Answer in natural language. Which object is closer to the camera taking this photo, artistic colourful white paper drawing scenario (highlighted by a blue box) or hemnes day bed (highlighted by a green box)? Choose between the following options: hemnes day bed (highlighted by a green box) or artistic colourful white paper drawing scenario (highlighted by a blue box)
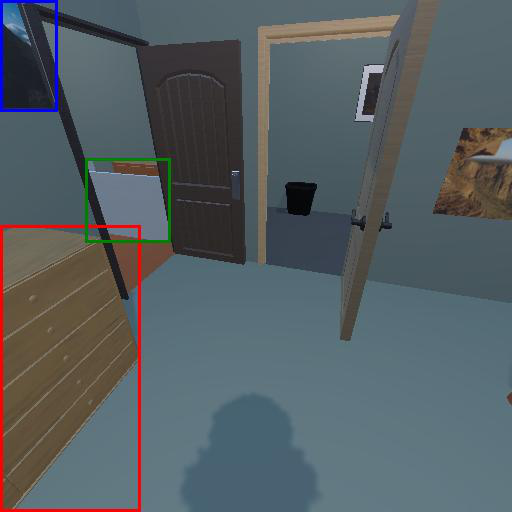
<answer>artistic colourful white paper drawing scenario (highlighted by a blue box)</answer>